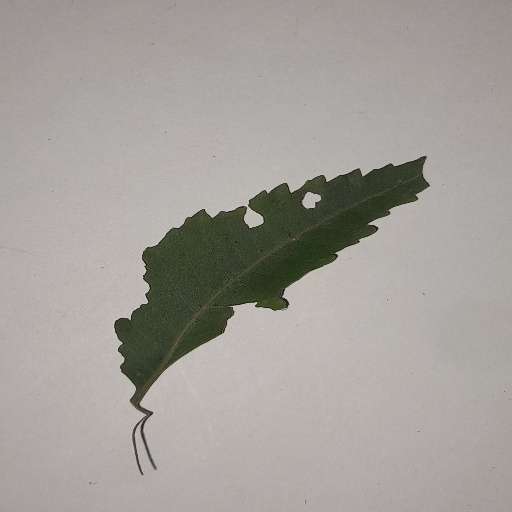
Species: Neem
Leaf condition: Shot Hole Leaf